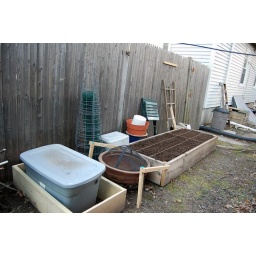
The empty box with the tub in it is going to be a pea/bean bed.